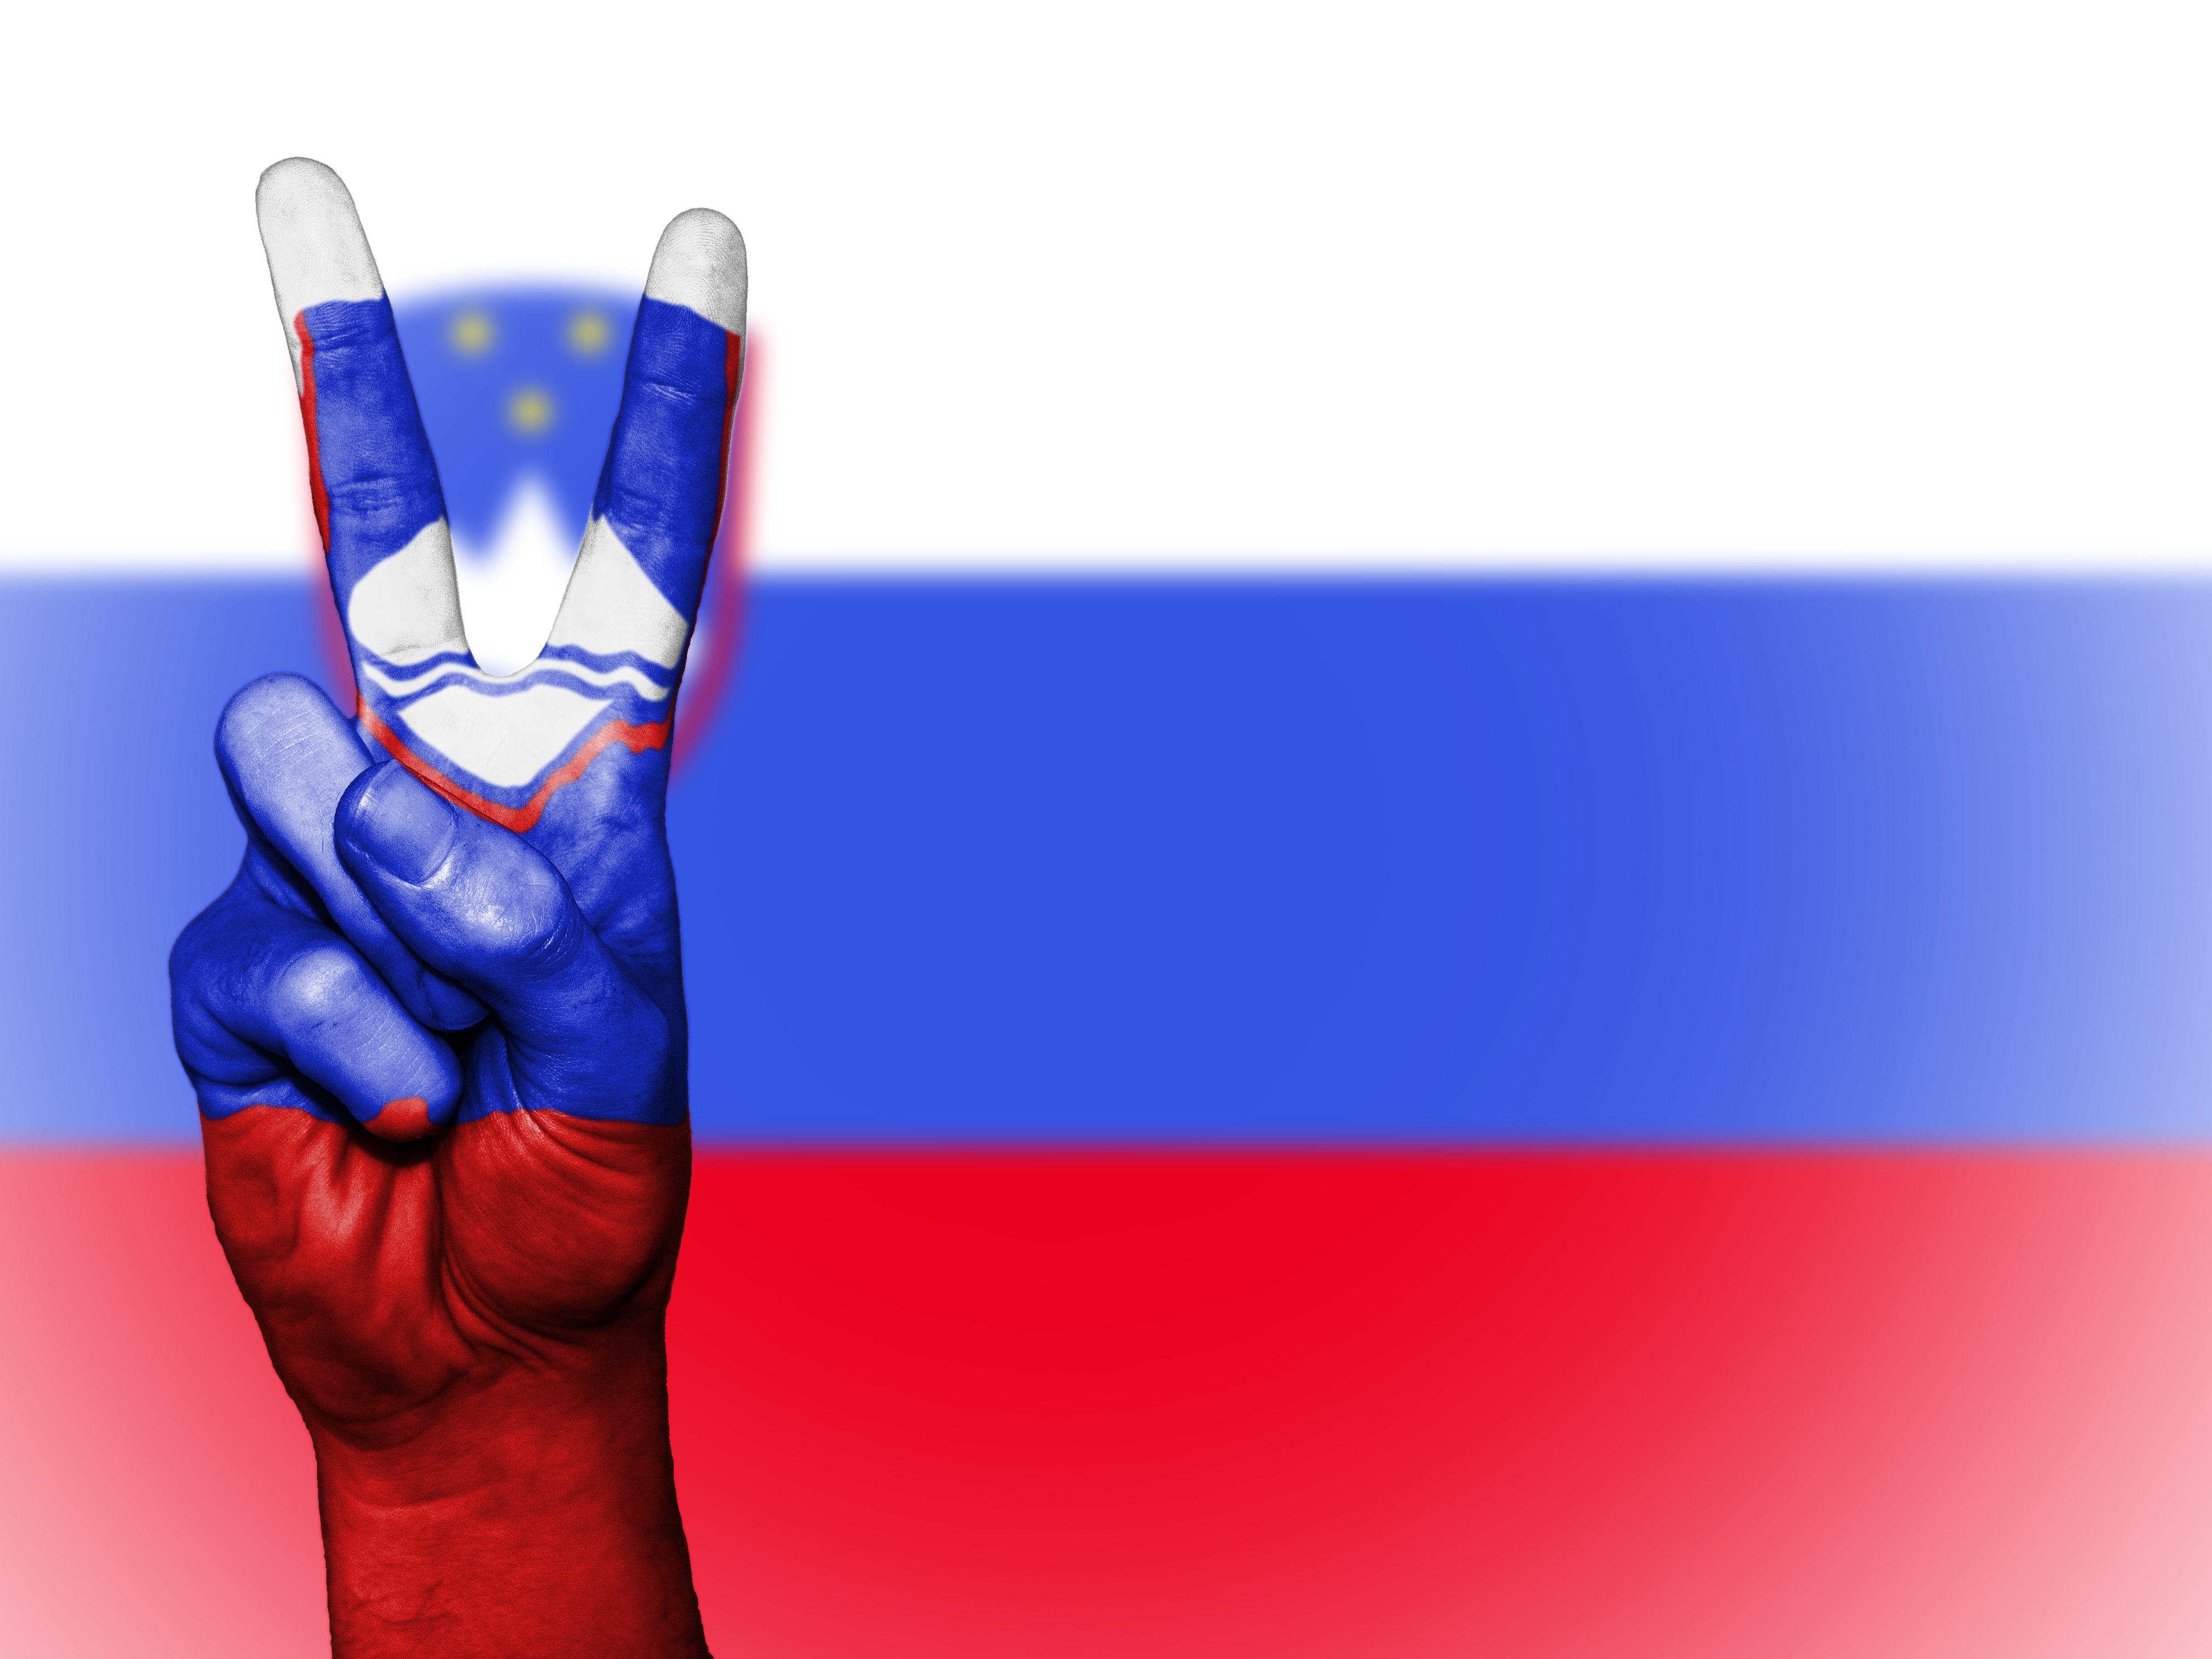
hand, country, travel, finger, symbol, banner, flag, tourism, arm, muscle, human body, national, colors, background, illustration, state, organ, icon, nation, ensign, sense, slovakia peace